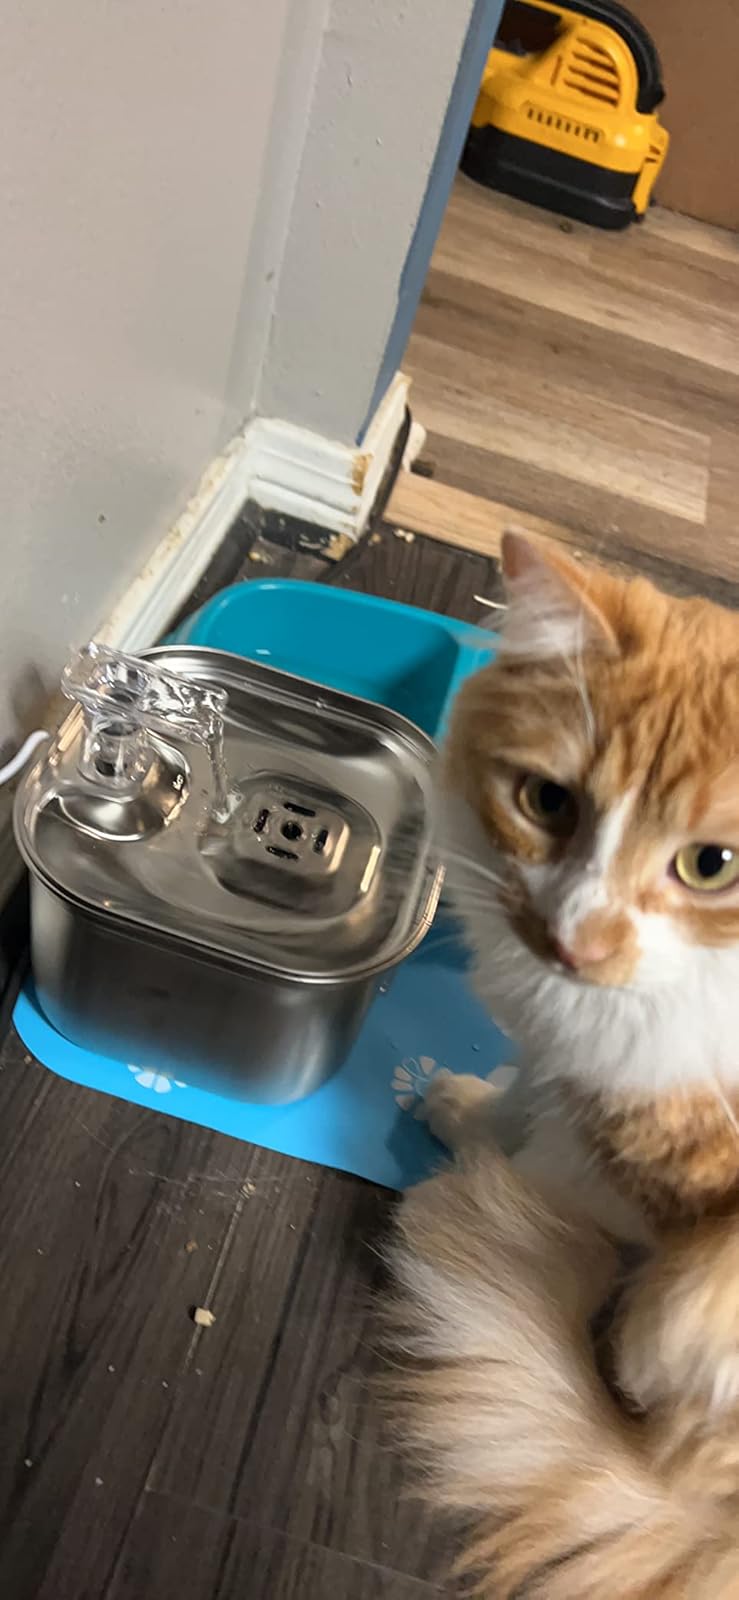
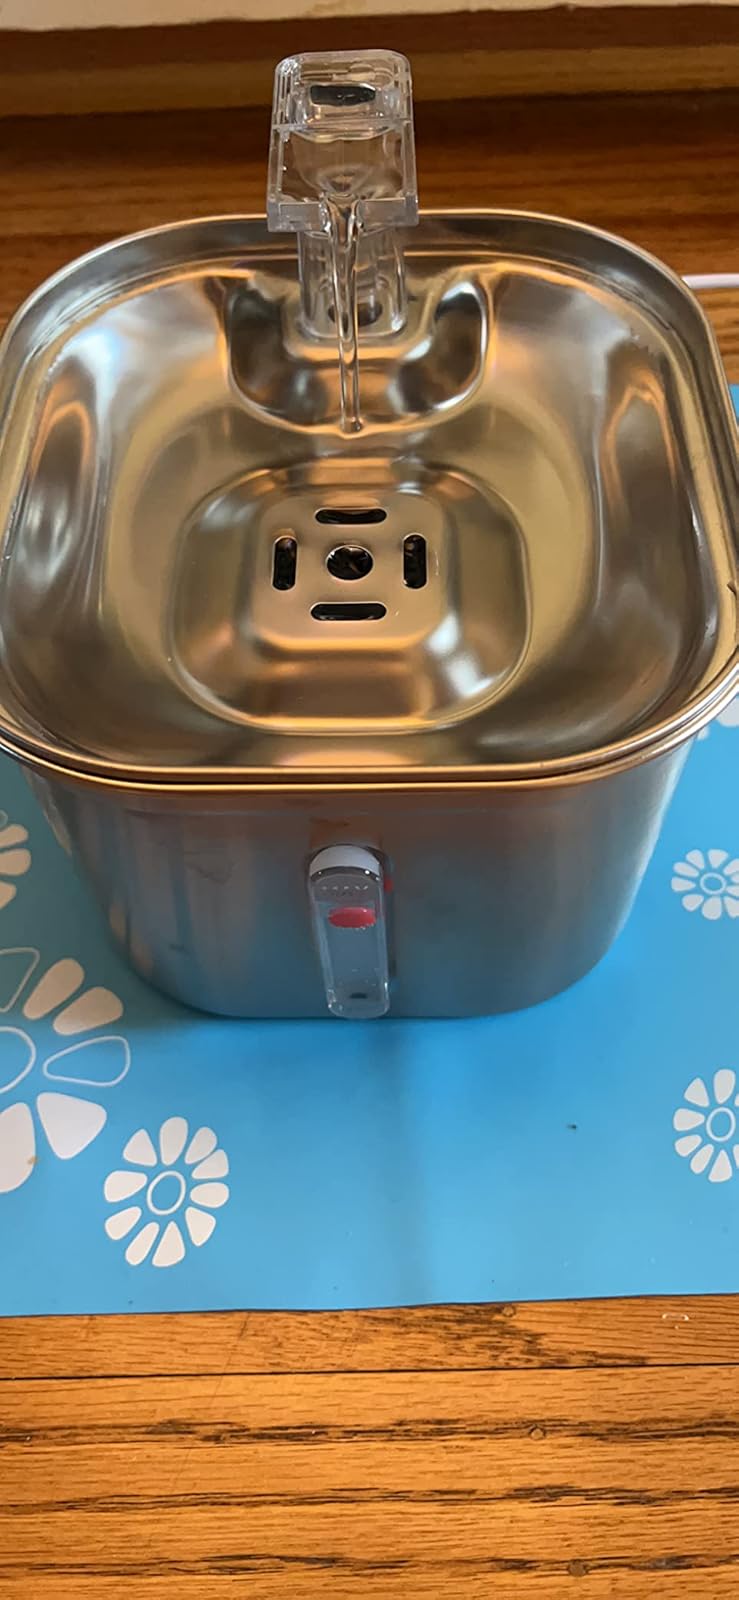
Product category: items_bowl
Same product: yes